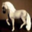
Label: horse